Will Ospreay

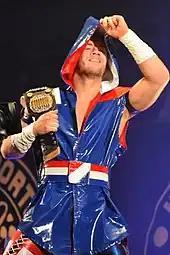
Ospreay as the IWGP Junior Heavyweight Champion in November 2017

On 9 October at King of Pro-Wrestling, Ospreay defeated Kushida to win the IWGP Junior Heavyweight Championship for the first time. With the win, Ospreay became the first British IWGP Junior Heavyweight Champion. He lost the title to Marty Scurll in his first defence on 5 November at Power Struggle. Ospreay regained the title from Scurll on 4 January 2018 at Wrestle Kingdom 12 in Tokyo Dome in a four-way match, also involving Hiromu Takahashi and Kushida. On 10 February, Ospreay retained the title against Hiromu Takahashi at The New Beginning in Osaka. On 1 April, Ospreay successfully retained the title against Marty Scurll at Sakura Genesis. During the match, Ospreay was legitimately injured after his foot hit the rope mid-rotation after attempting a Spanish Fly off of the ring apron, causing him to land on his head on top of the apron and begin bleeding profusely from his scalp. At Wrestling Dontaku 2018 after successfully defending his title in a rematch against Kushida, he was attacked by the newest Bullet Club member, Taiji Ishimori. He entered the 2018 Best of the Super Juniors, finishing the tournament with 5 wins and 2 losses, but didn't advance to the finals due to his loss against Ishimori on the first day of the tournament. Ospreay lost the IWGP Junior Heavyweight Championship to the winner of the tournament, Hiromu Takahashi at Dominion 6.9 in Osaka-jo Hall on 9 June in his fourth defense. At Fighting Spirit Unleashed, Ospreay entered a tournament to crown a new IWGP Junior Heavyweight Champion, due to Takahashi getting a neck injury and forcing him to vacate the belt, and lost against Marty Scurll.